Nachos

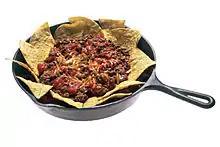
Nachos with beef and beans in a skillet

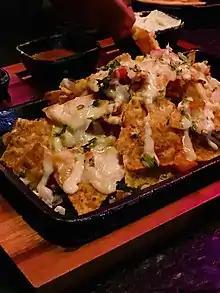
Nachos

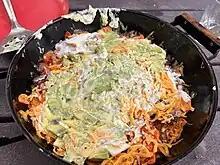
Camping-style nachos made in Bainskloof Pass, South Africa

A variation consists of a quartered and fried tostada topped with a layer of refried beans or various meats and a layer of shredded cheese or nacho cheese, topped with habanero hot sauce.